History of self-driving cars

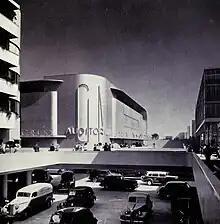
A street intersection in the City of the Future; detail of the Futurama exhibit at the 1939 New York World's Fair

In July 1925, Houdina Radio Control first demonstrated the radio-controlled "American Wonder" on New York City streets. The car was a 1926 Chandler that was equipped with a transmitting antenna on the tonneau and was operated by a person in another car that followed it. The radio-controlled car "barely missed trucks, automobiles and a milk wagon, finally crashing into a sedan." In January 1927, after namesake Houdina reportedly left Indianapolis without paying some of his workers, a story was circulated that the "radio control" was actually being done by a person hidden in the car.